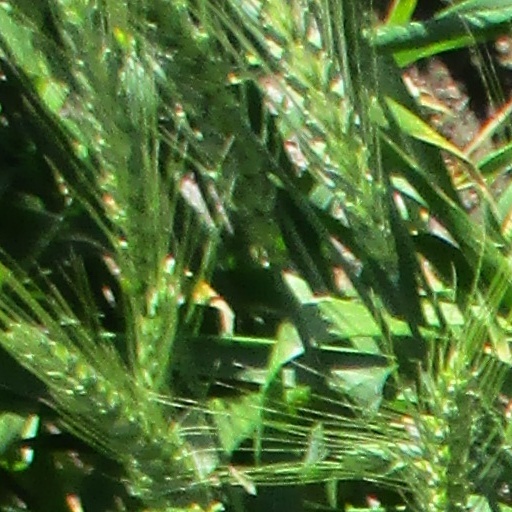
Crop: wheat